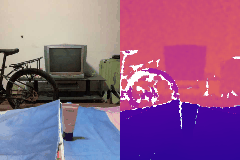
Label: detergent